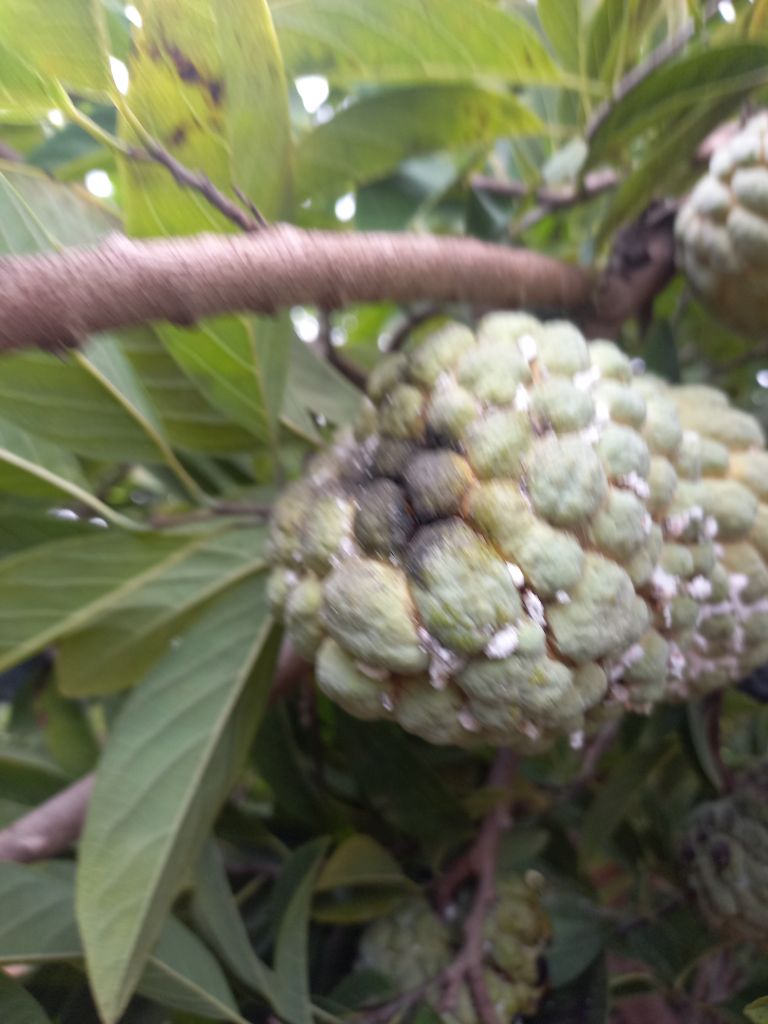
Disease label: Diplodia Rot